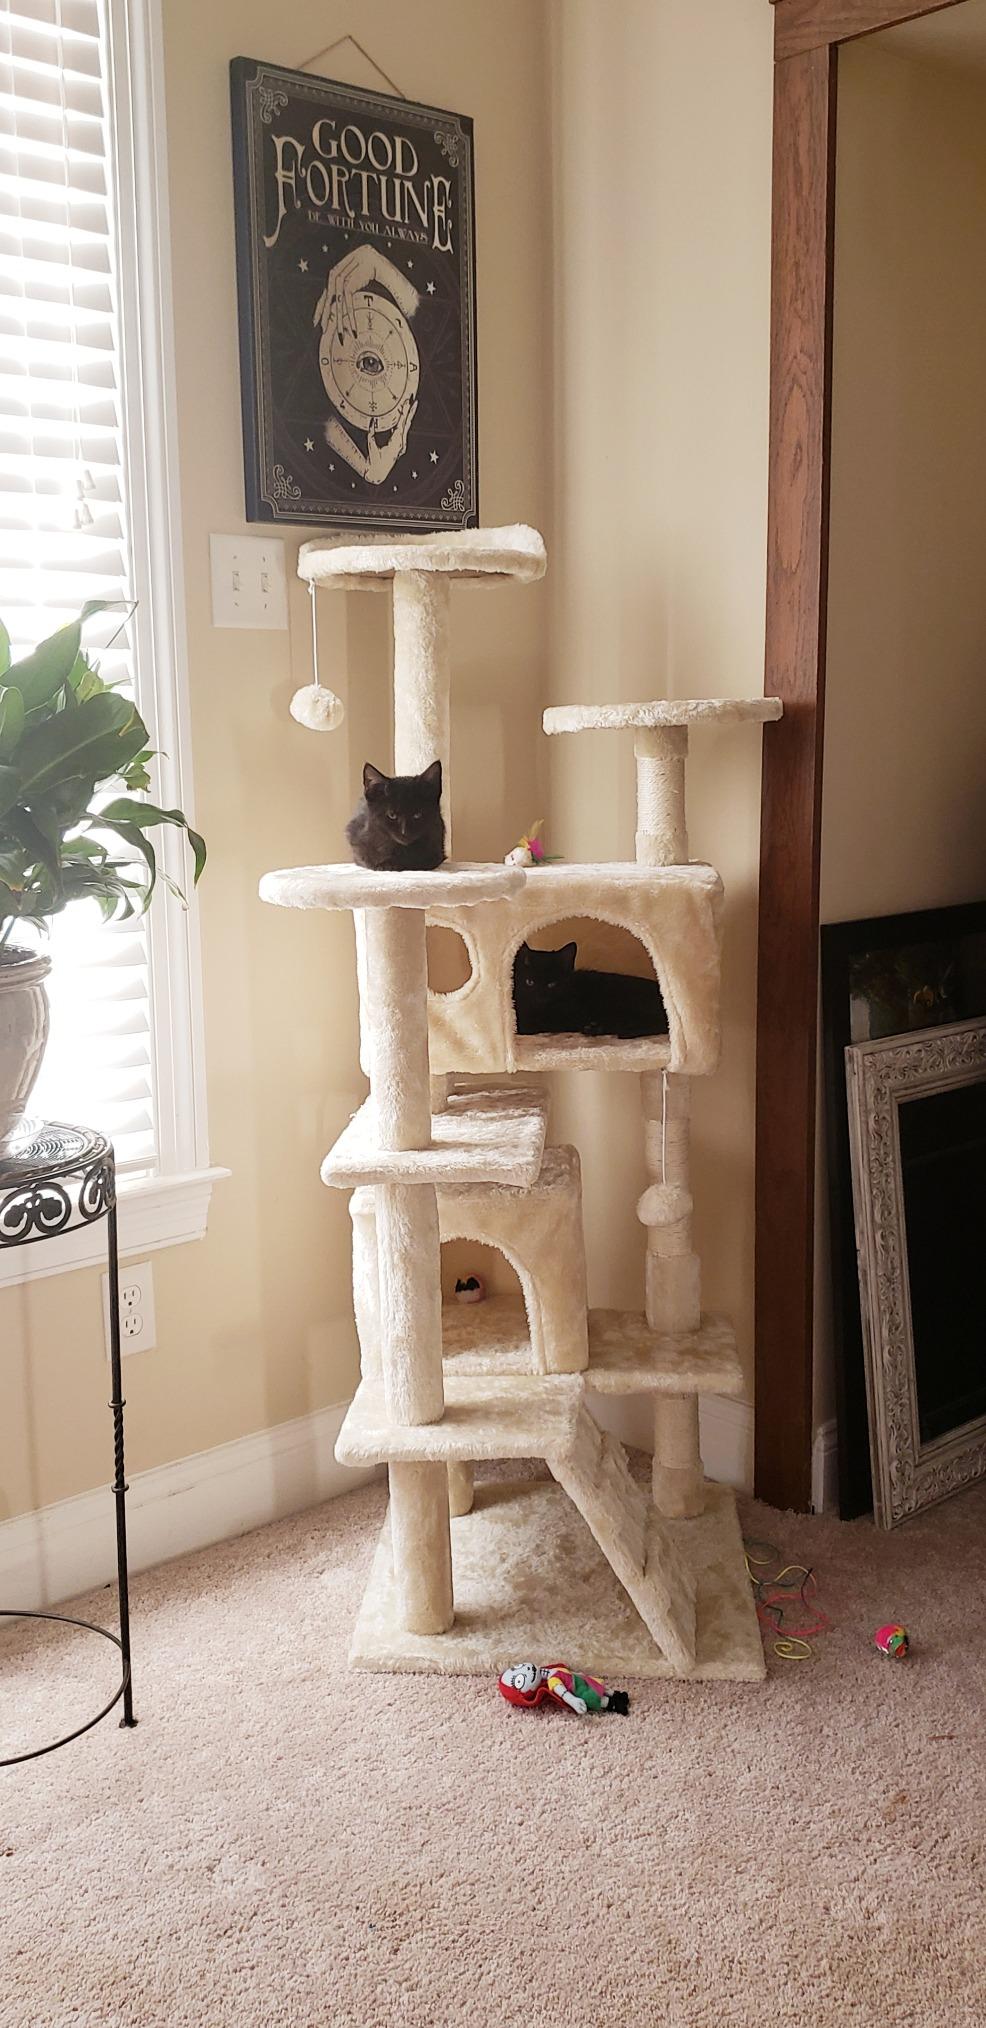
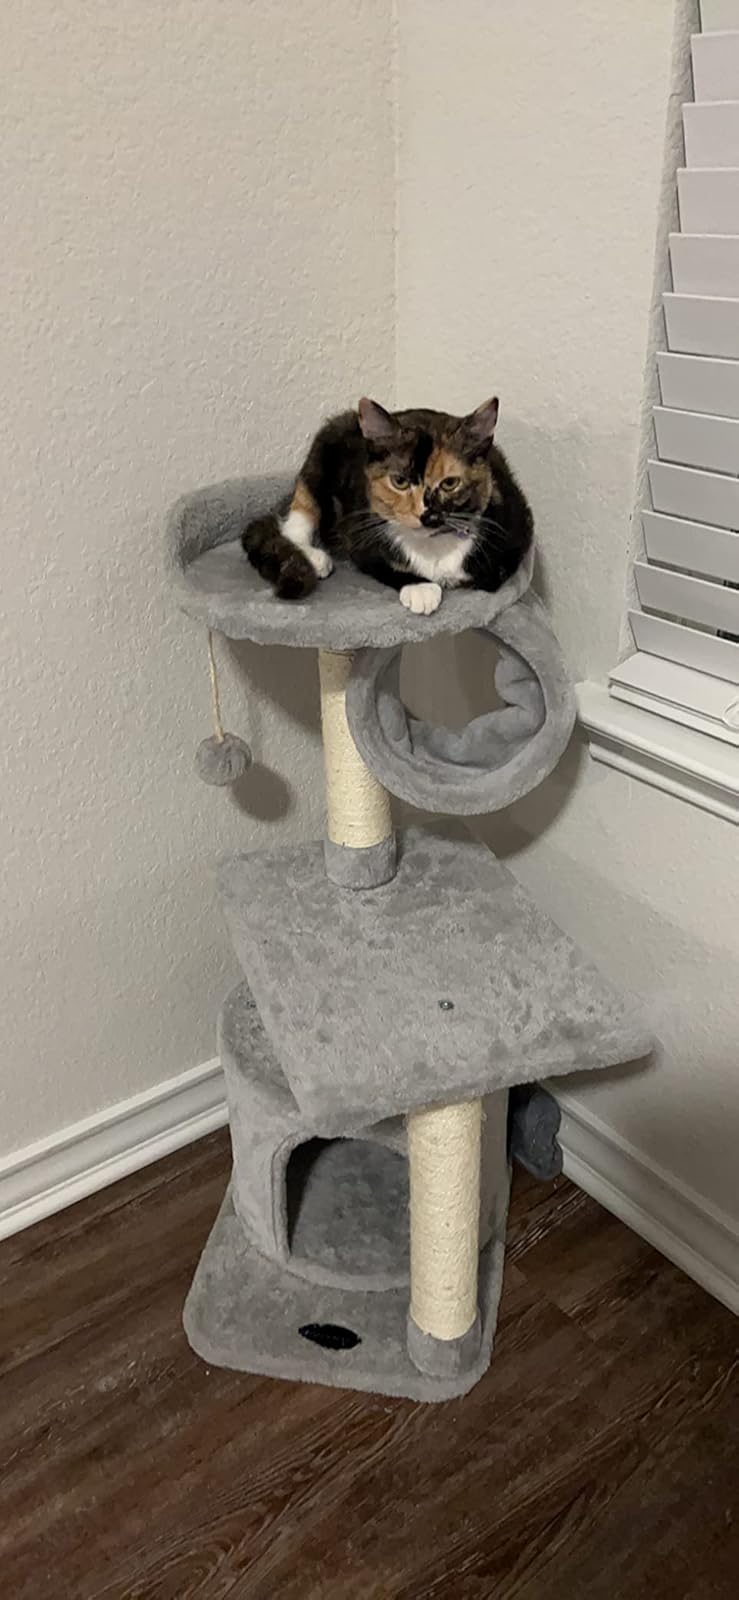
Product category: items_cat tree
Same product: no